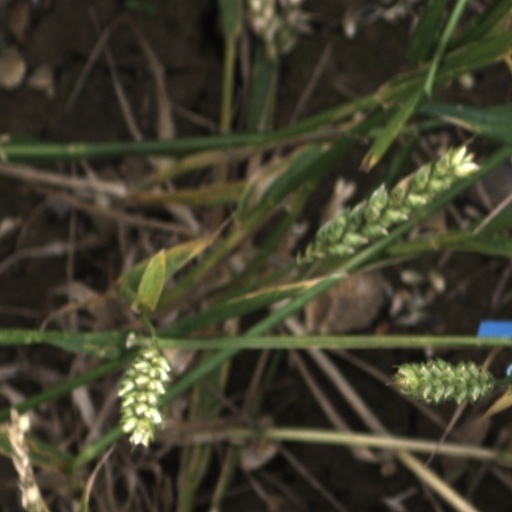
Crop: wheat